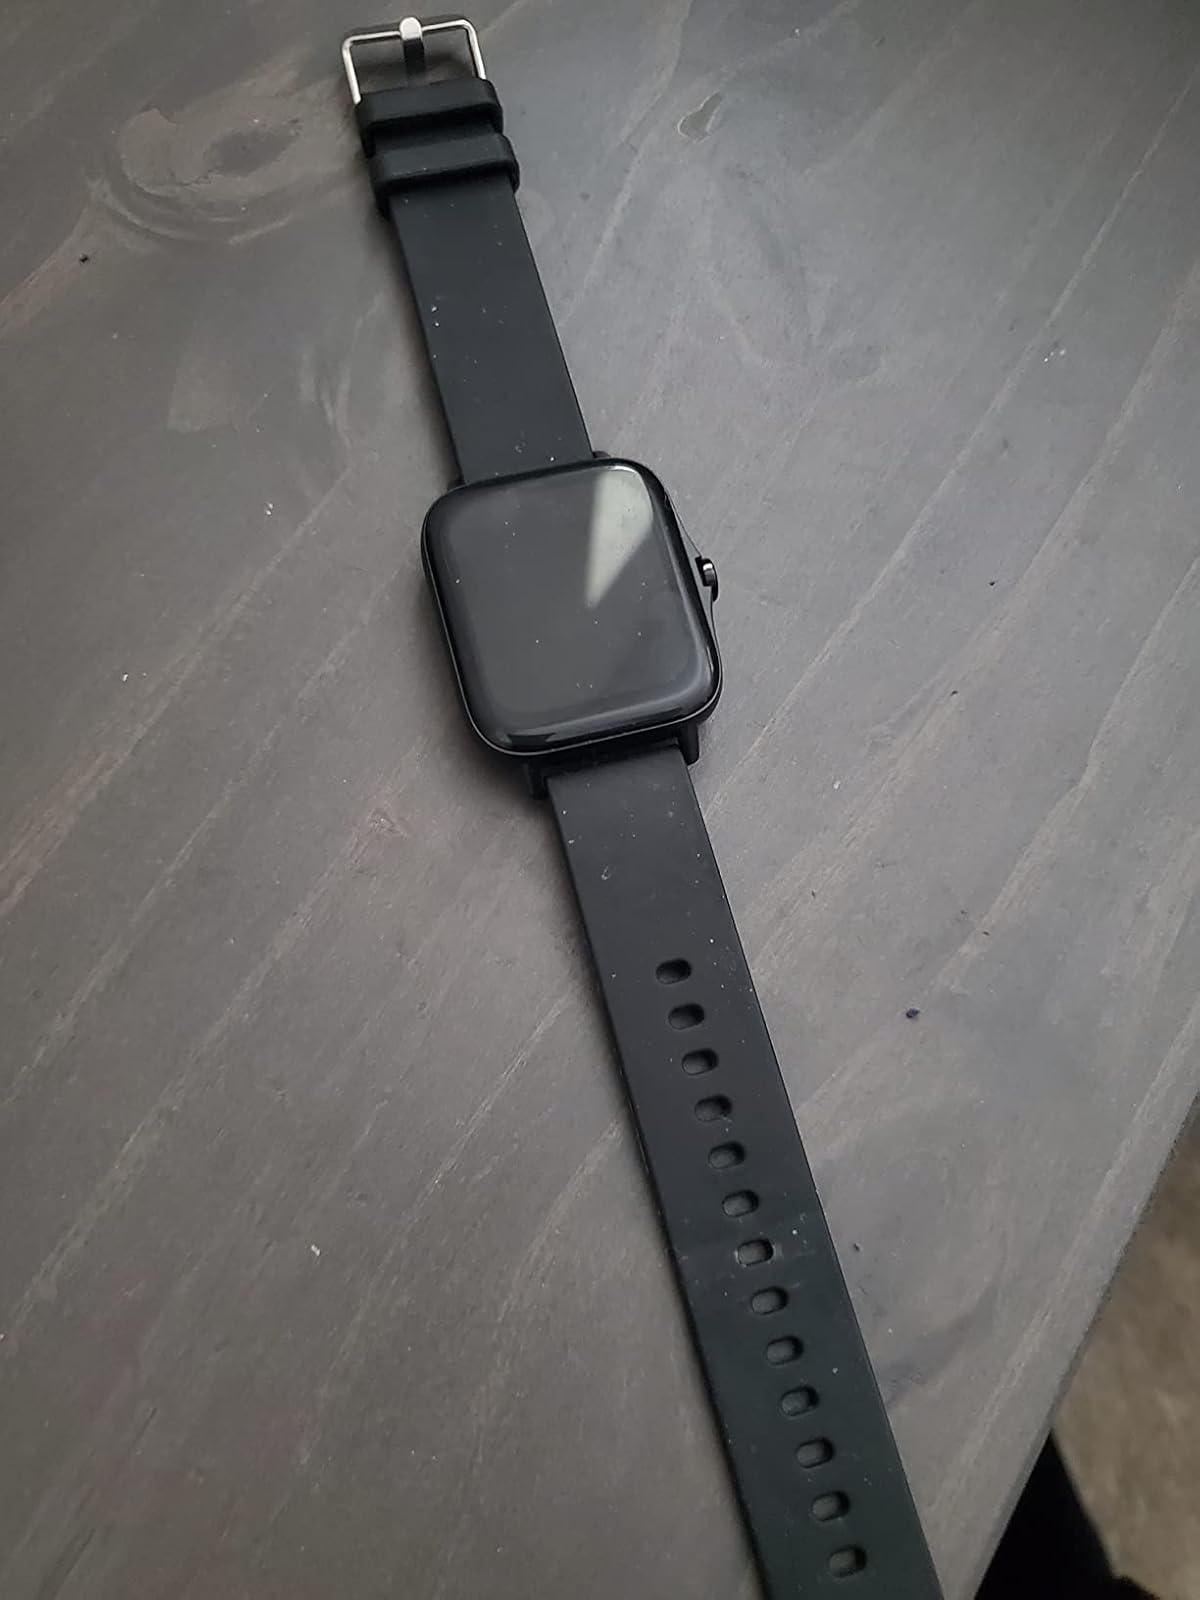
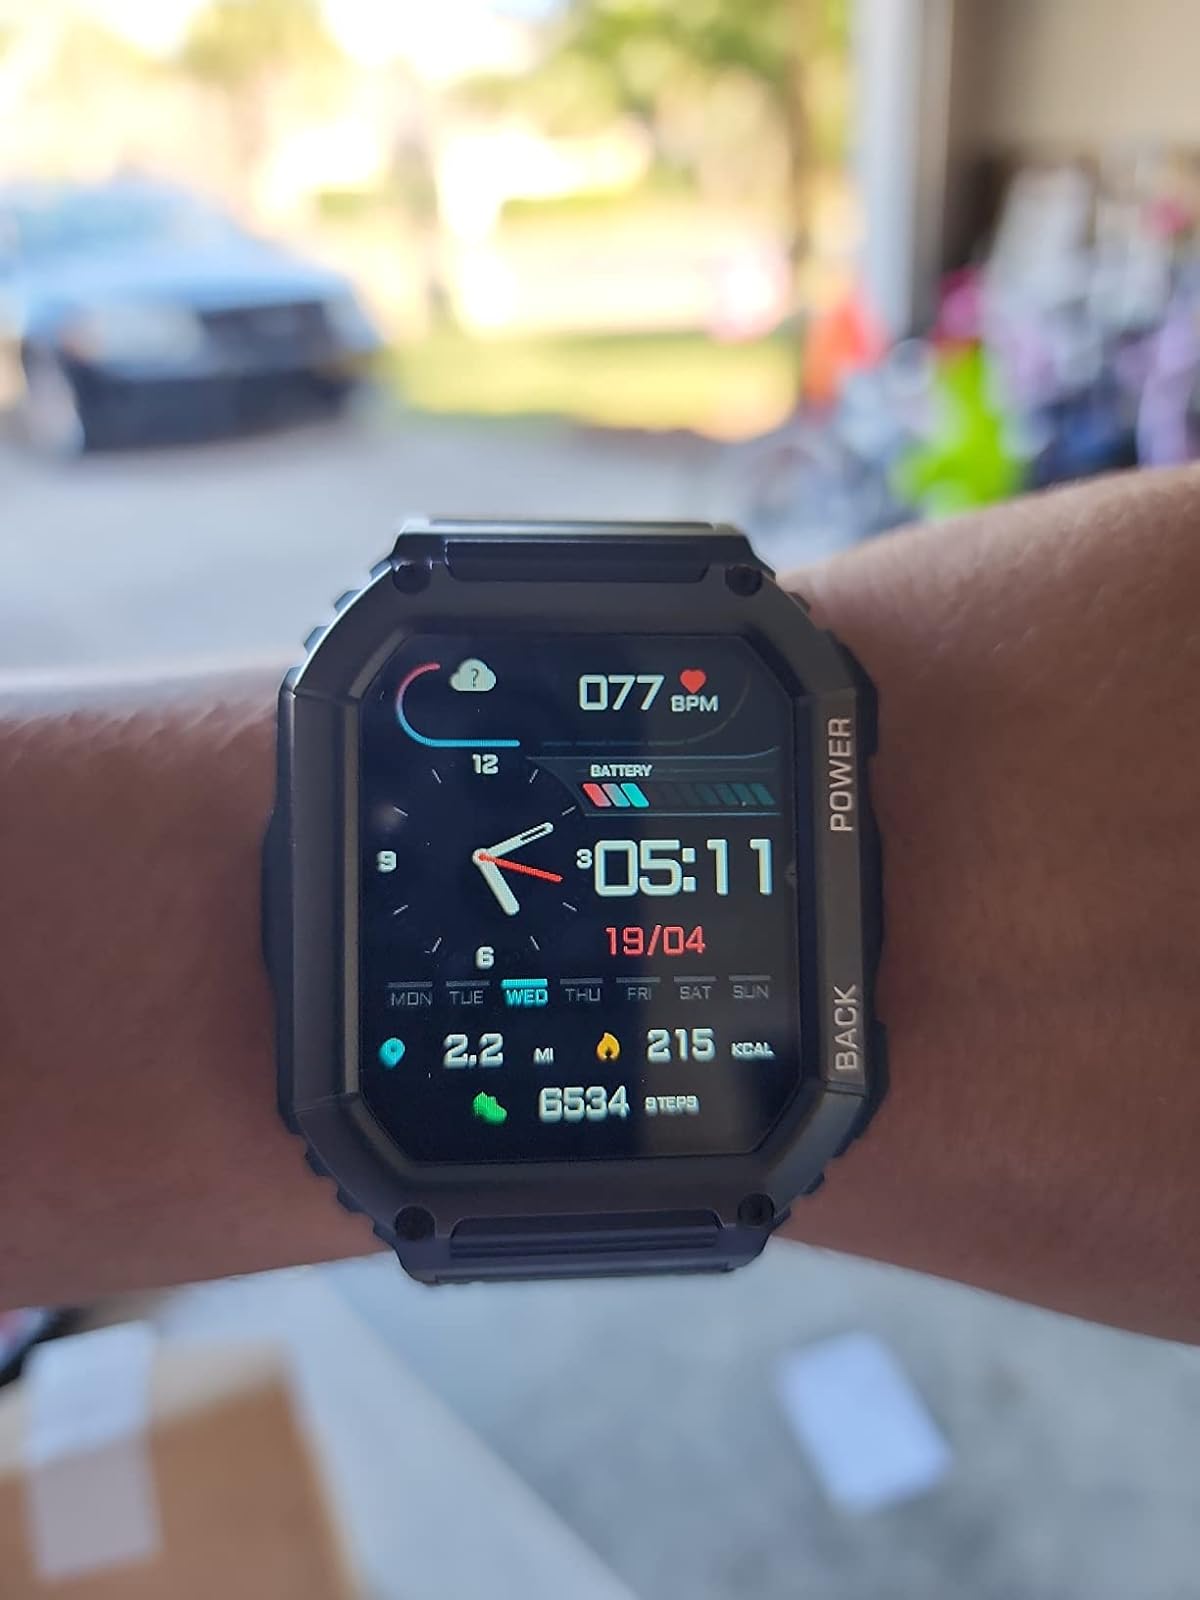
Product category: smartwatch
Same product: no